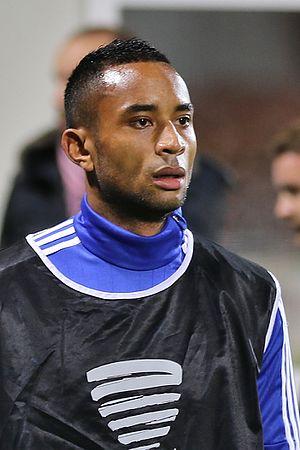
Loïc Damour est un footballeur français évoluant au poste de milieu défensif au Hearts.